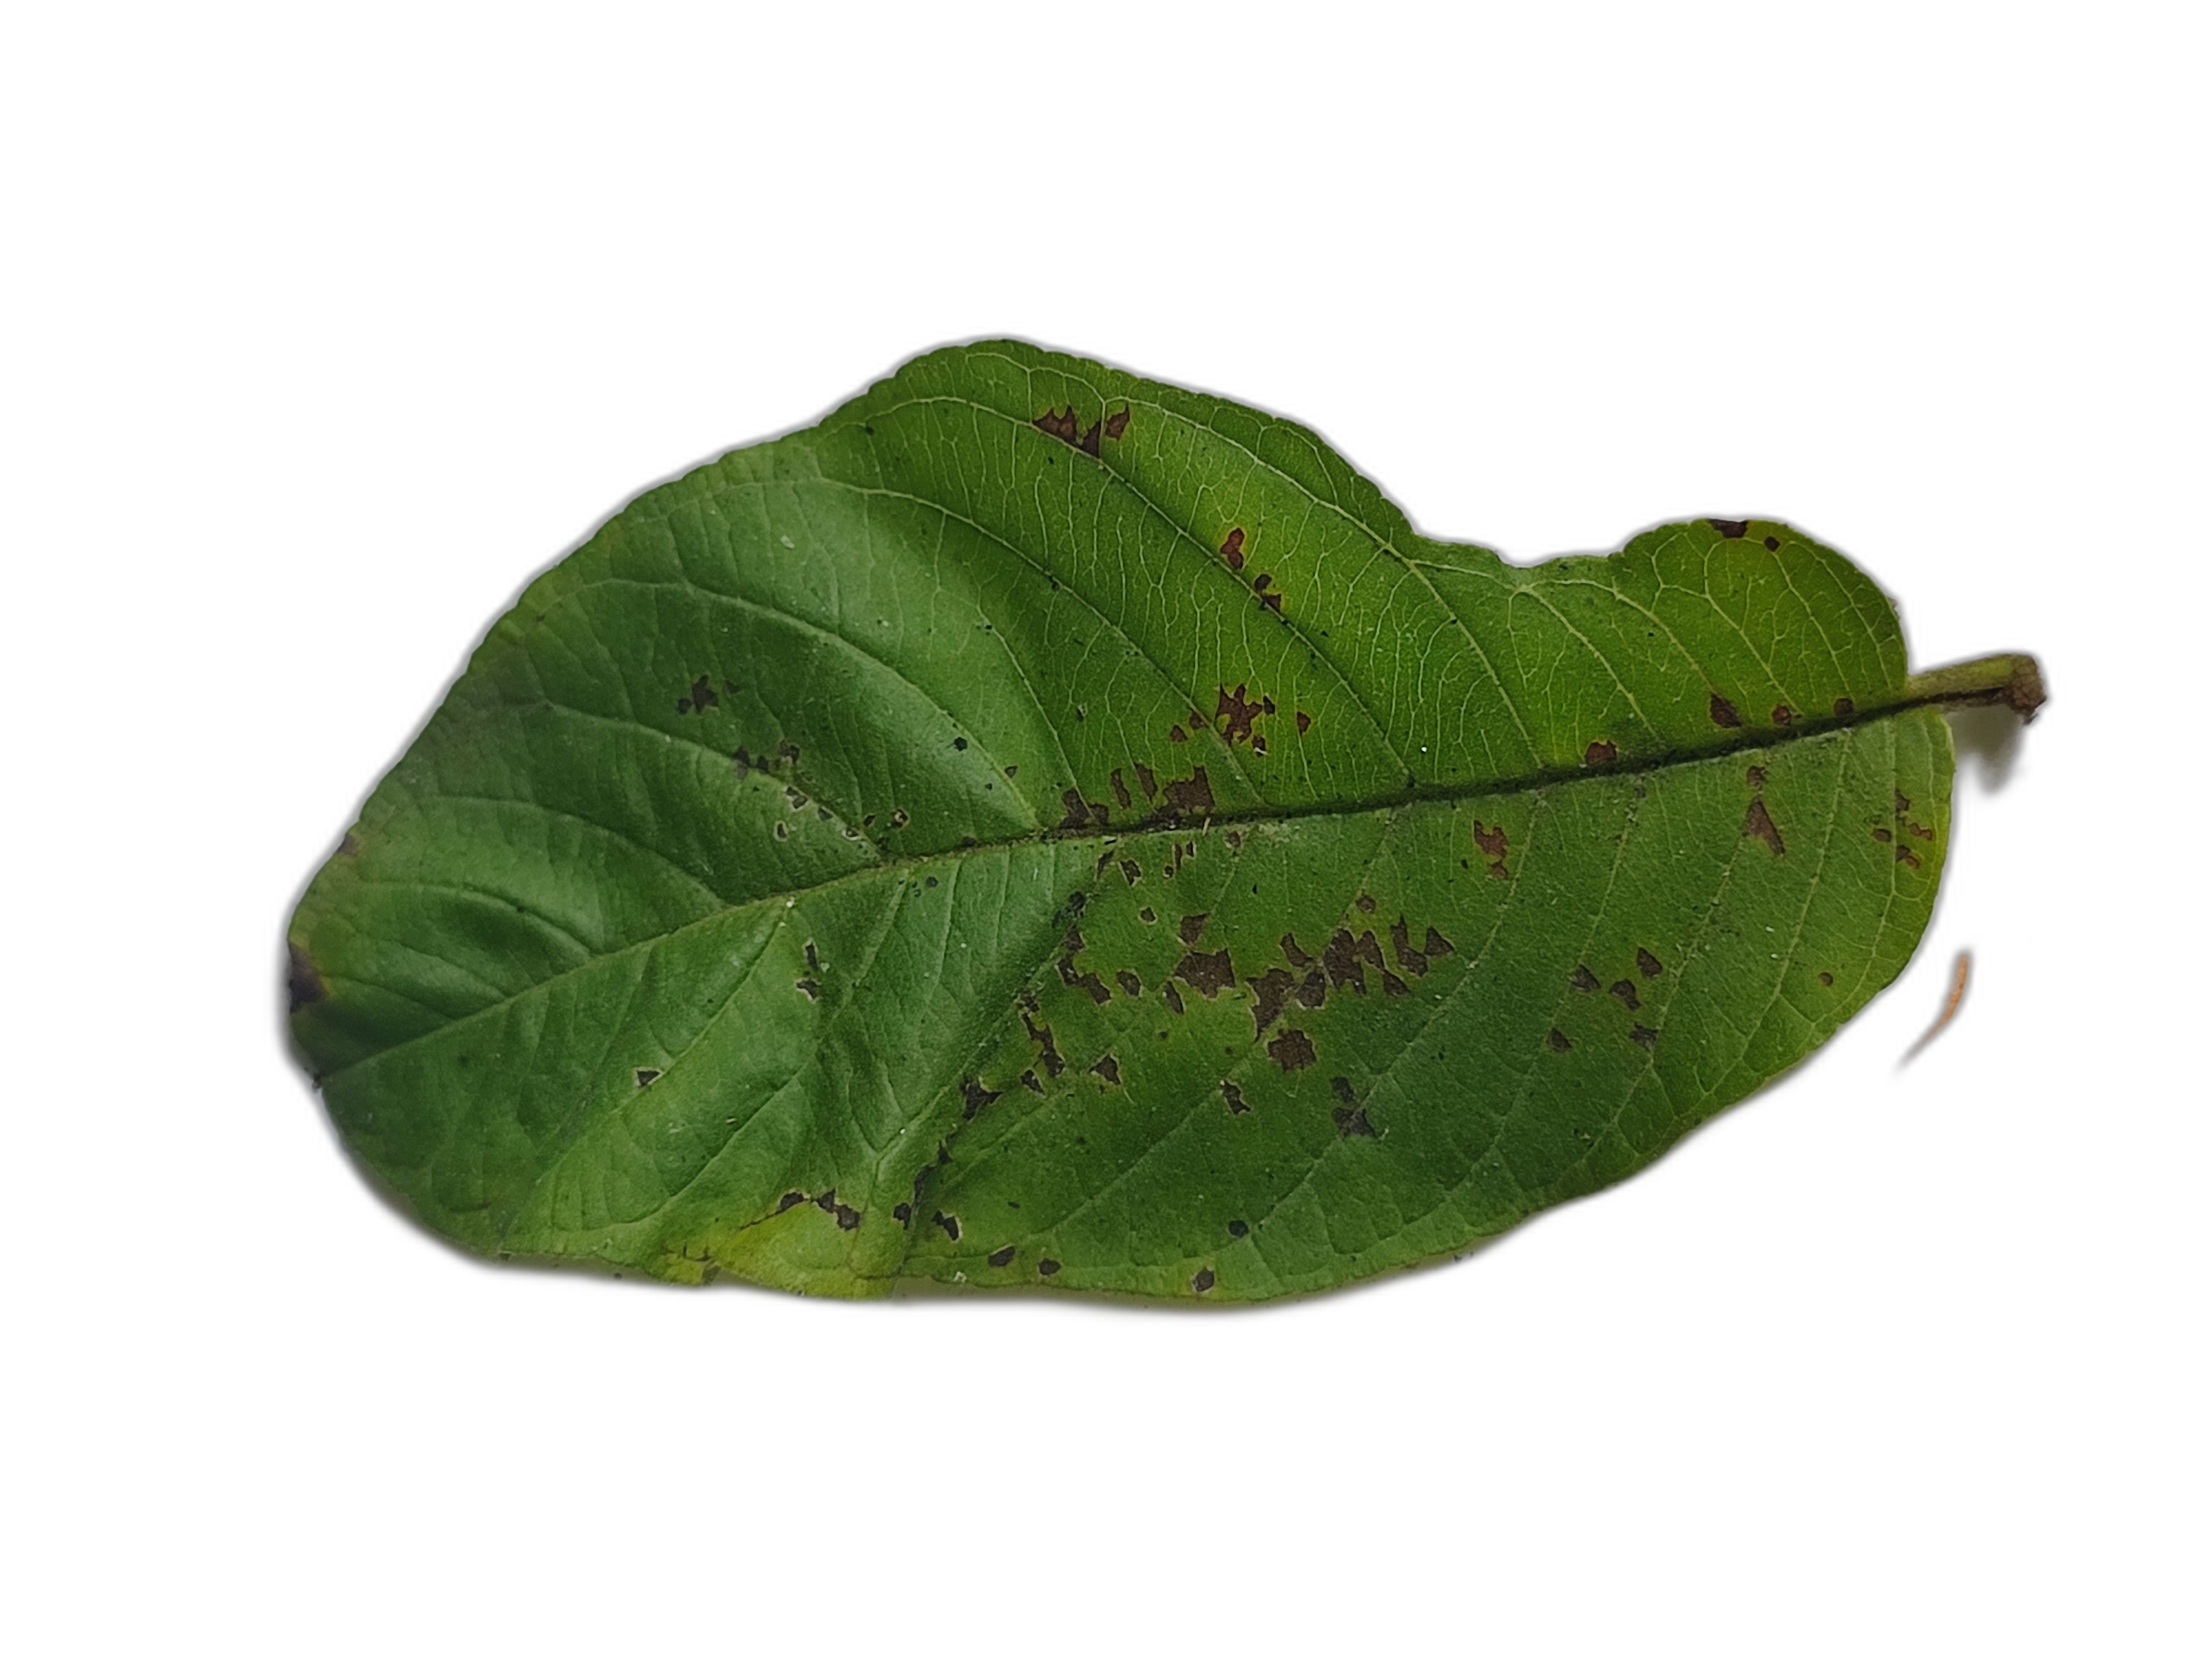
Plant part: leaf
Disease: Dot